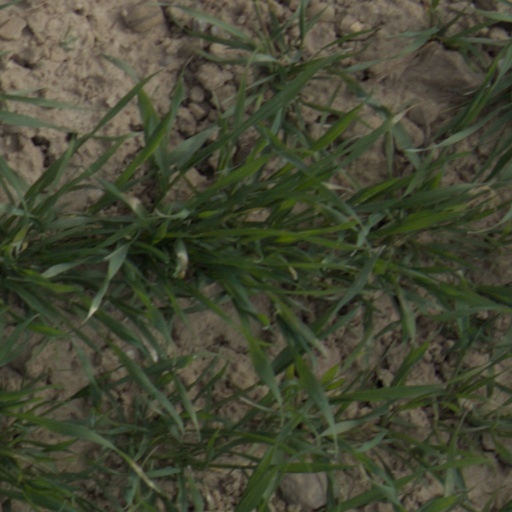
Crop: wheat